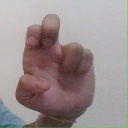
अक्षर: अ